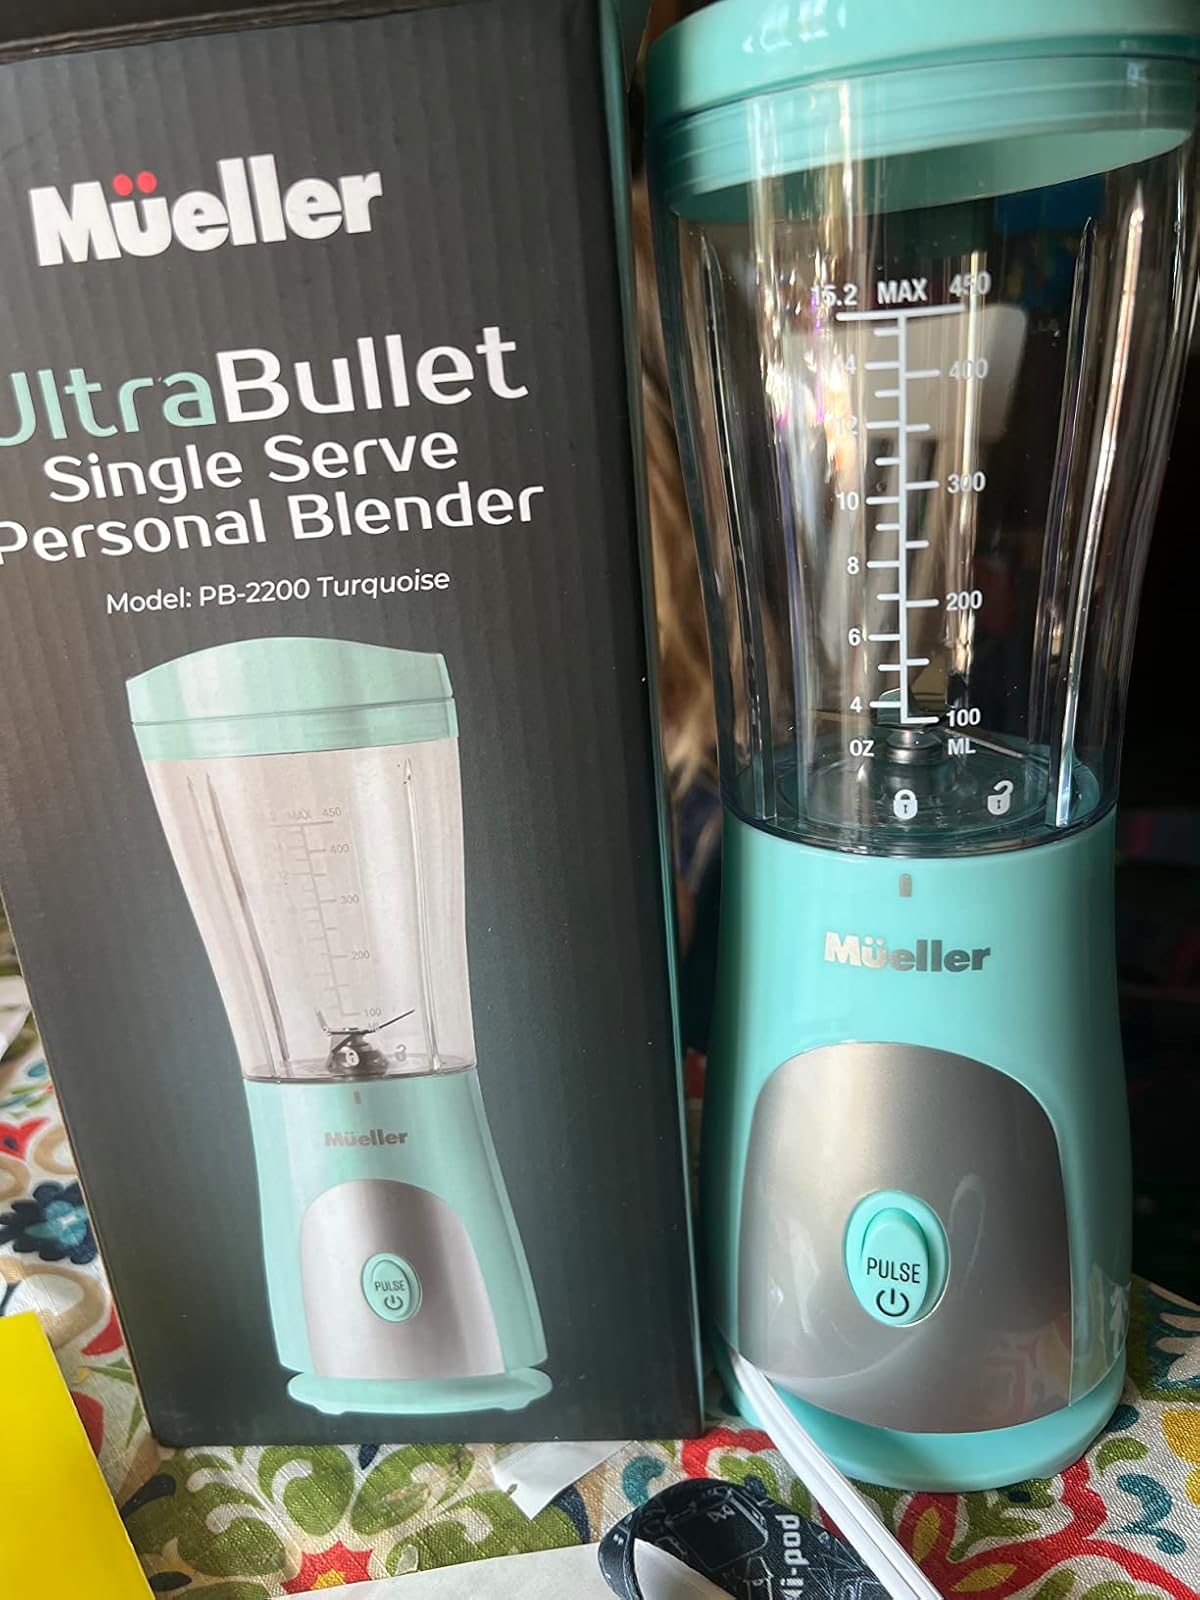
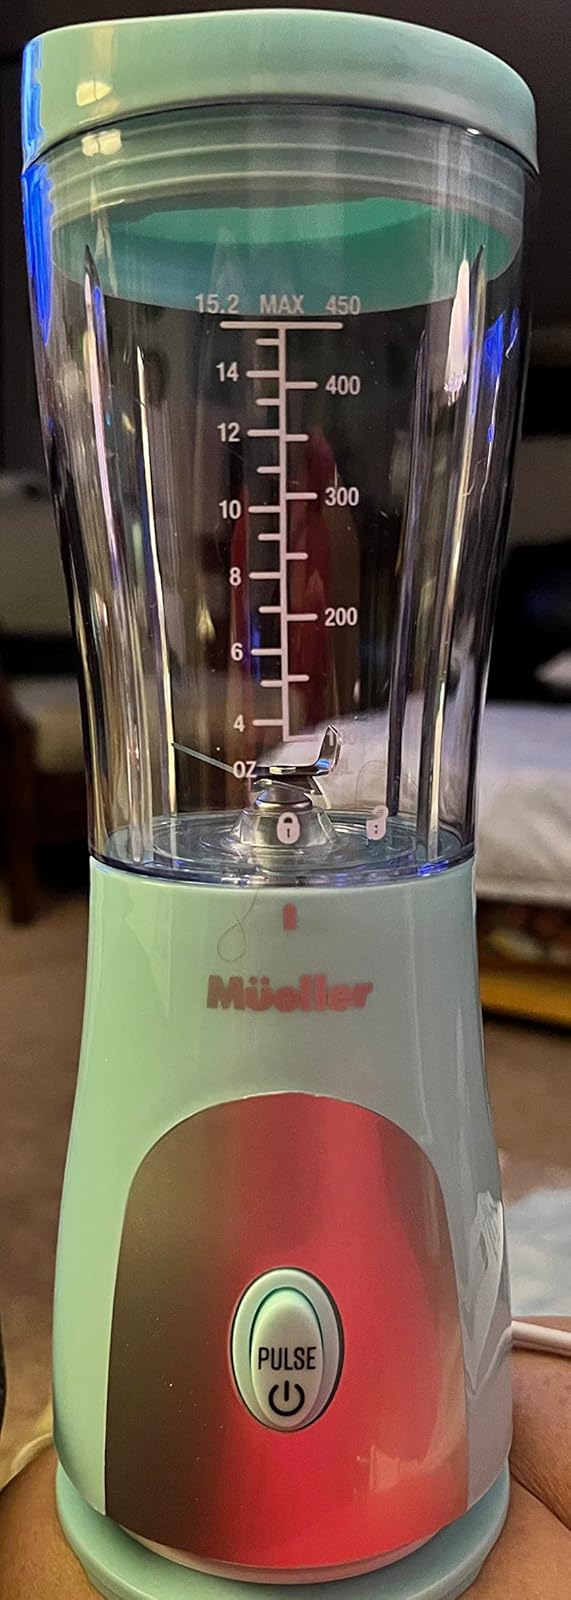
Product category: items_blender
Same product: yes